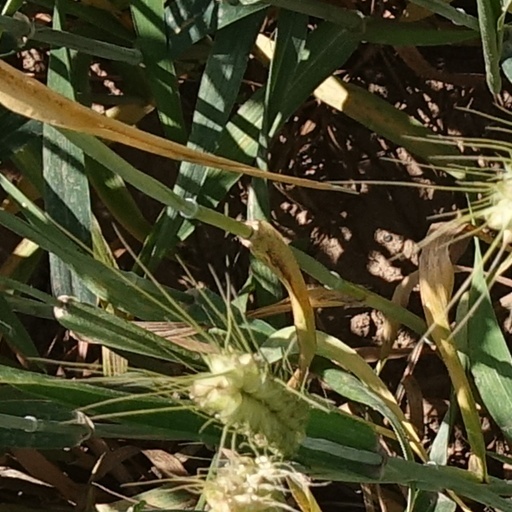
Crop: wheat